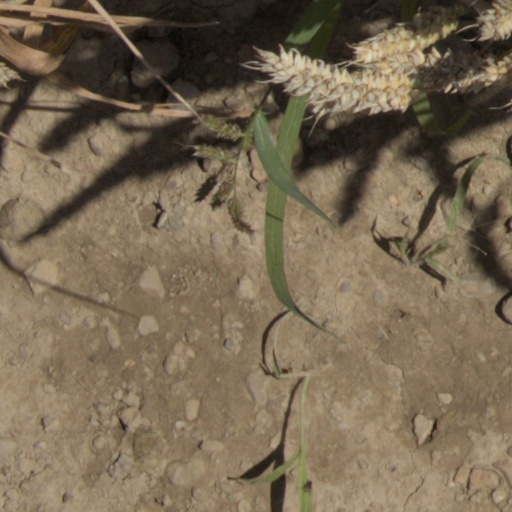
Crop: wheat